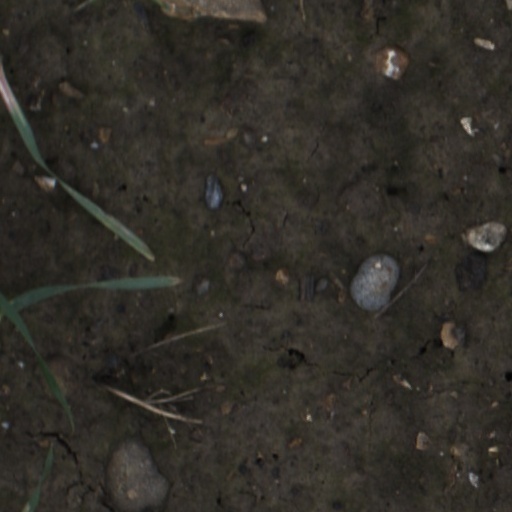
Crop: wheat